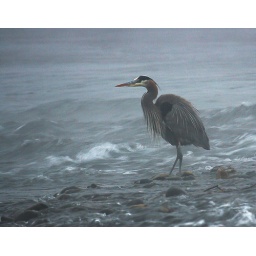
On the American river on a foggy morning near Sailor bar